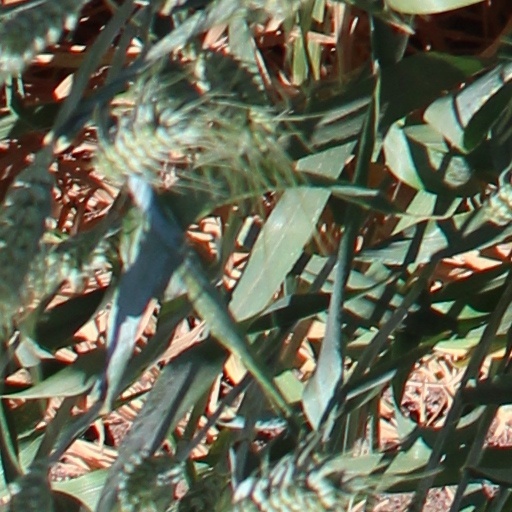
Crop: wheat